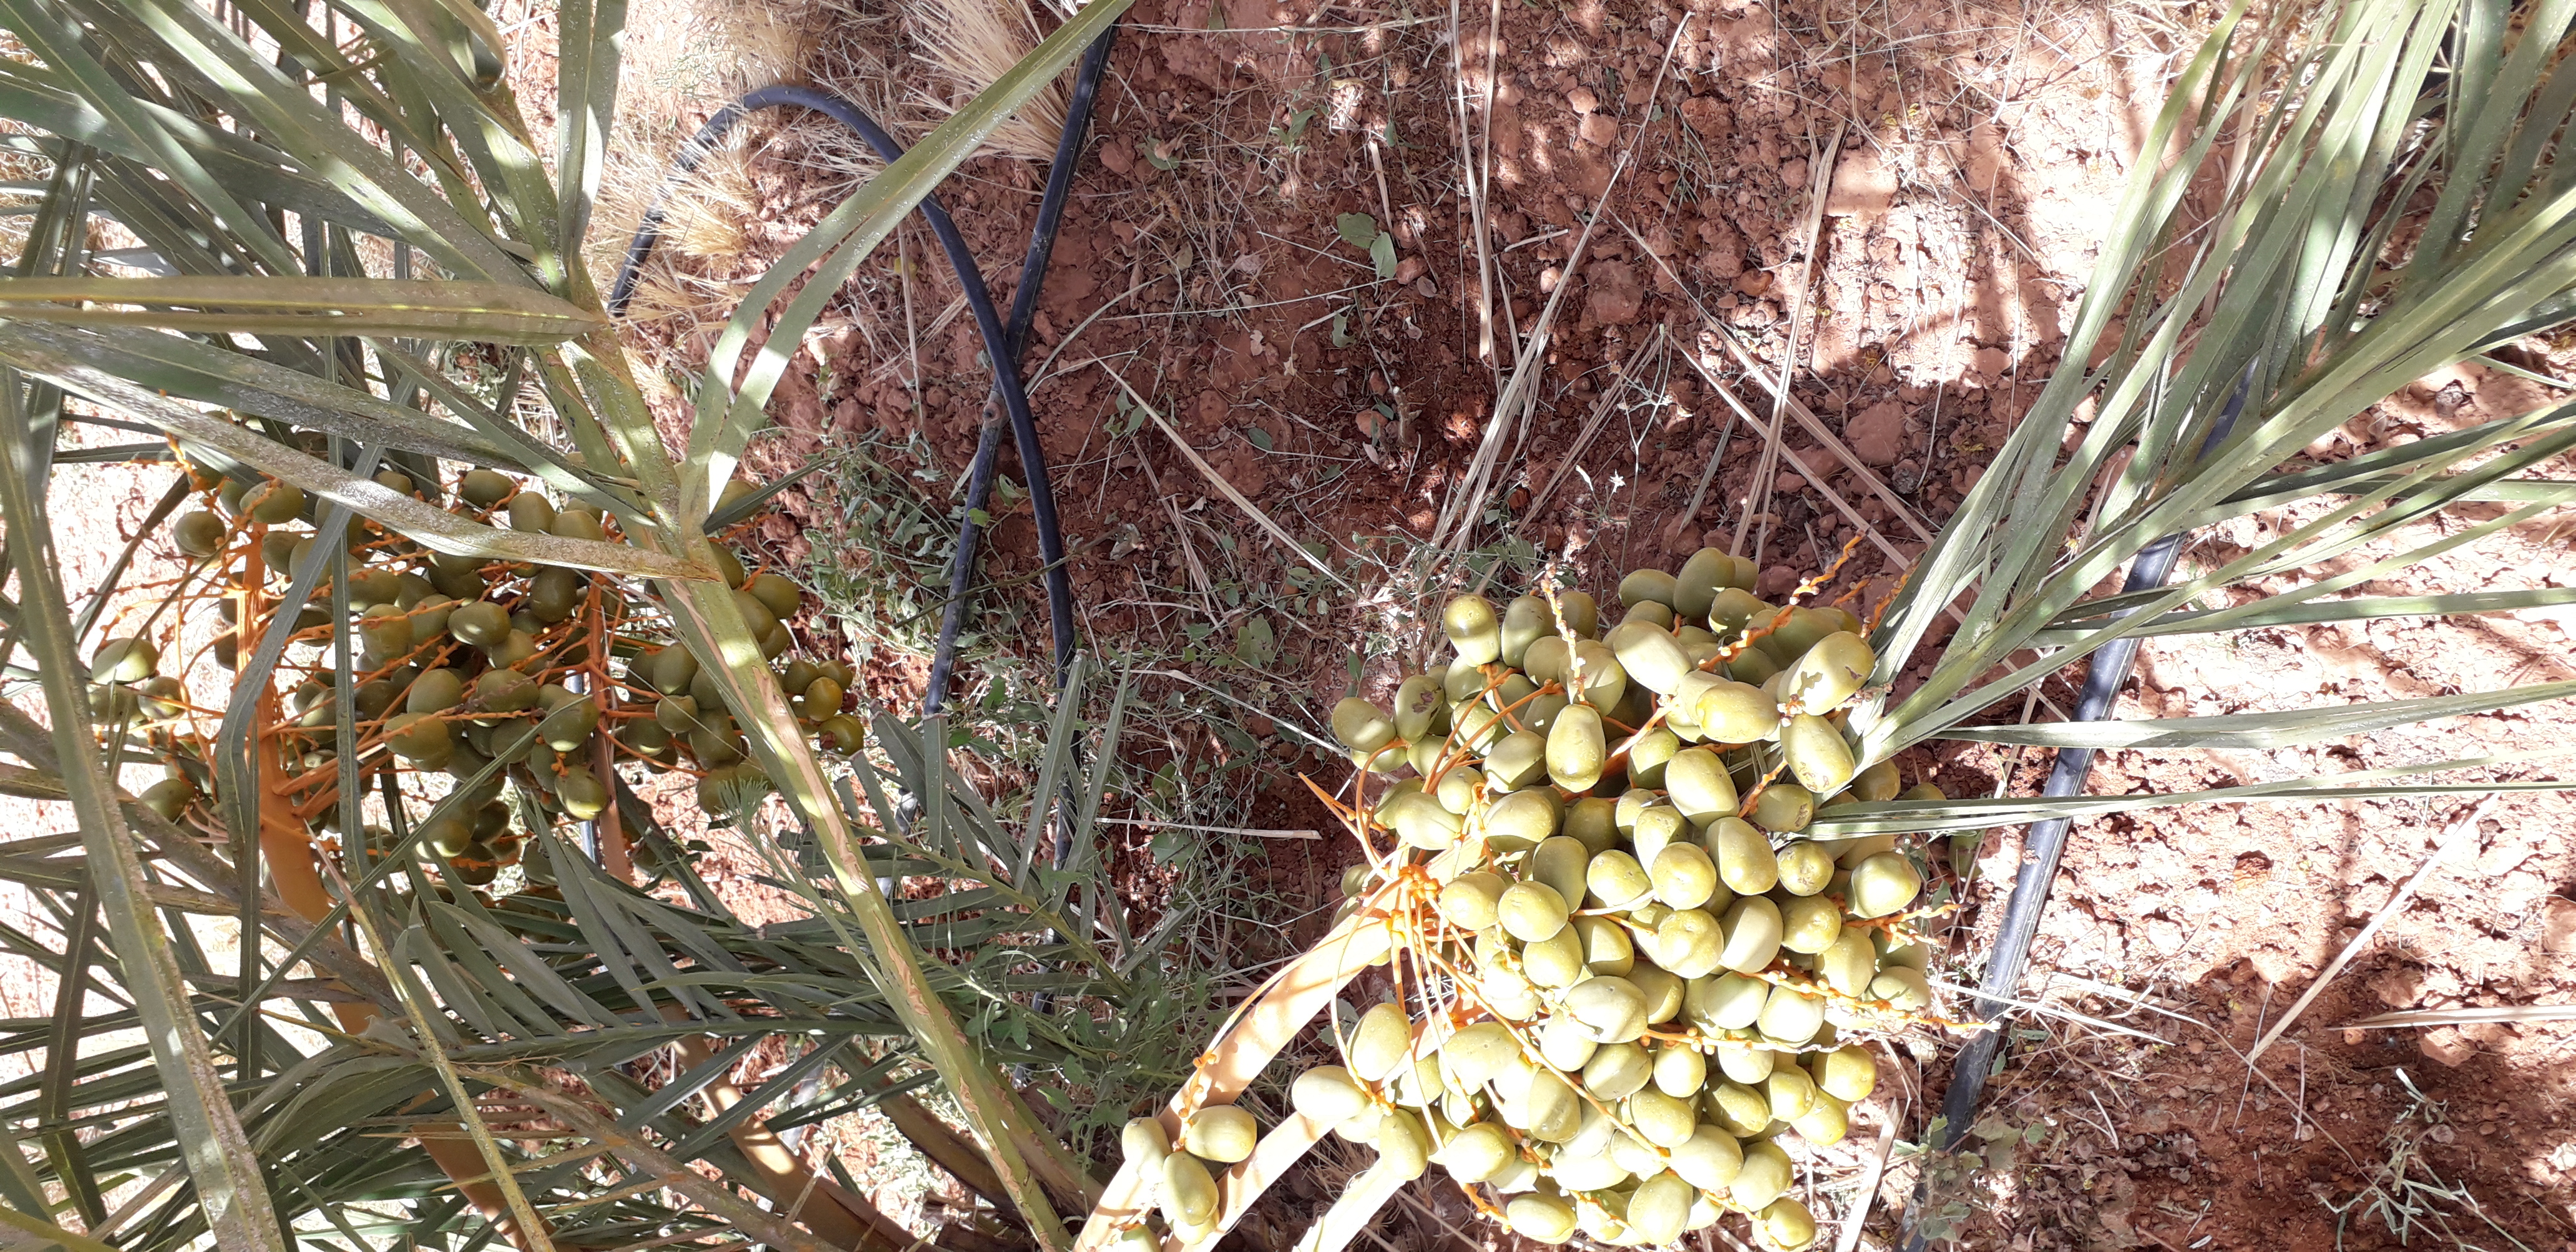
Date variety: Boufagous